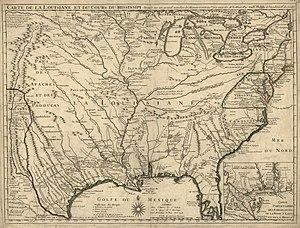
Carte de la Louisiane et du cours du Mississipi [i.e. Mississippi]: dressée sur un grand nombre de mémoires entrautres sur ceux de Mr. le Maire
Guillaume Delisle ou Guillaume de L'Isle, dit « Delisle l'Ainé », né à Paris le 28 février 1675 et mort dans la même ville le 25 janvier 1726, est un géographe et cartographe français, élève de Cassini.